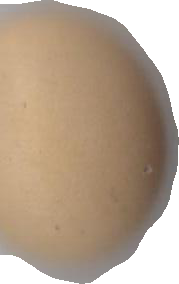
Variety: Dega